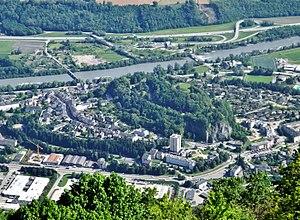
Vue aérienne, depuis la Roche du Guet dans le massif des Bauges, de la ville de Montmélian et de l'Isère, près de Chambéry en Savoie.
Montmélian est une commune française située dans le département de la Savoie, en région Auvergne-Rhône-Alpes.